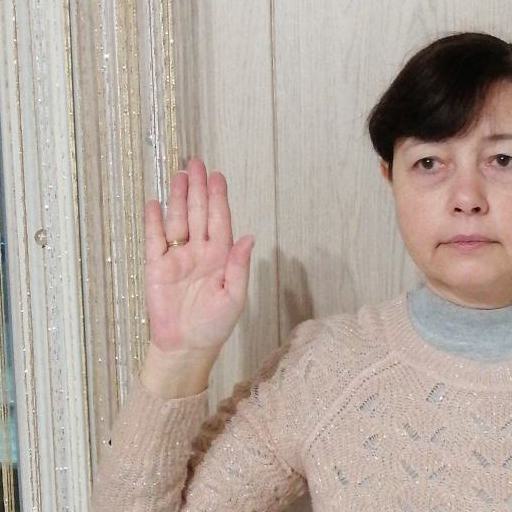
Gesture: stop